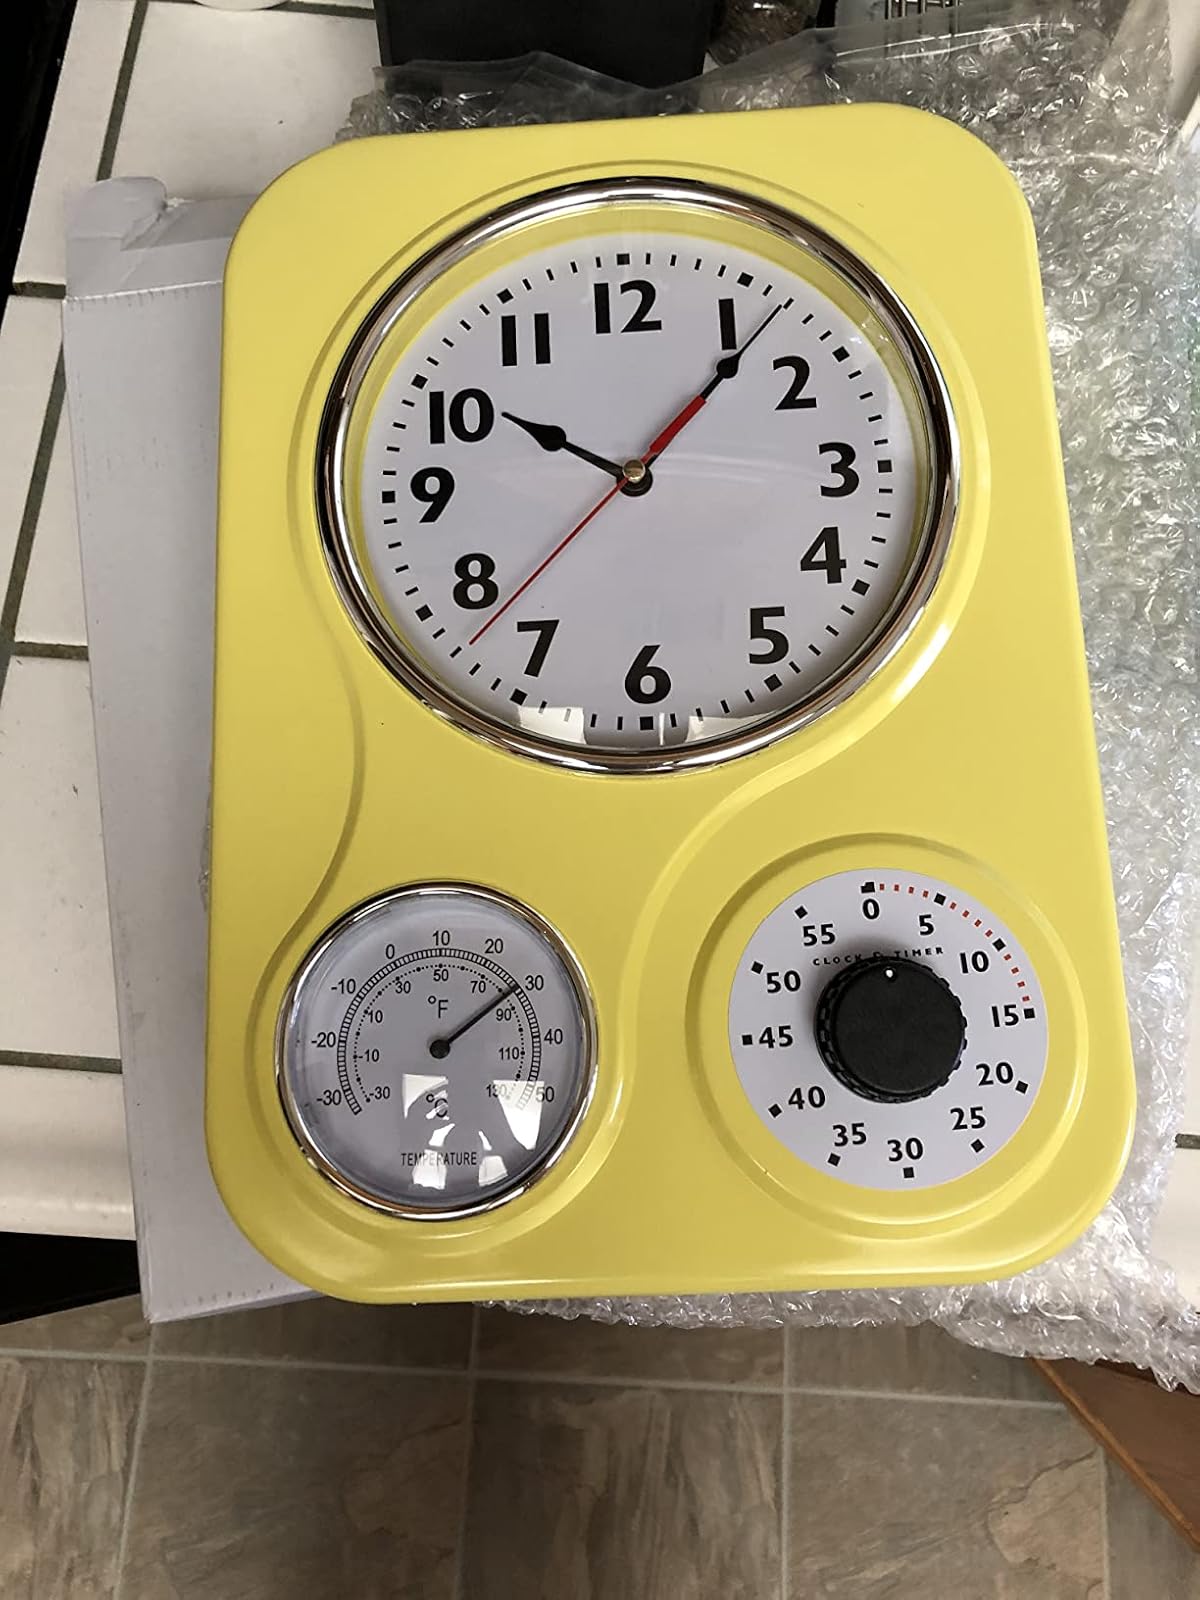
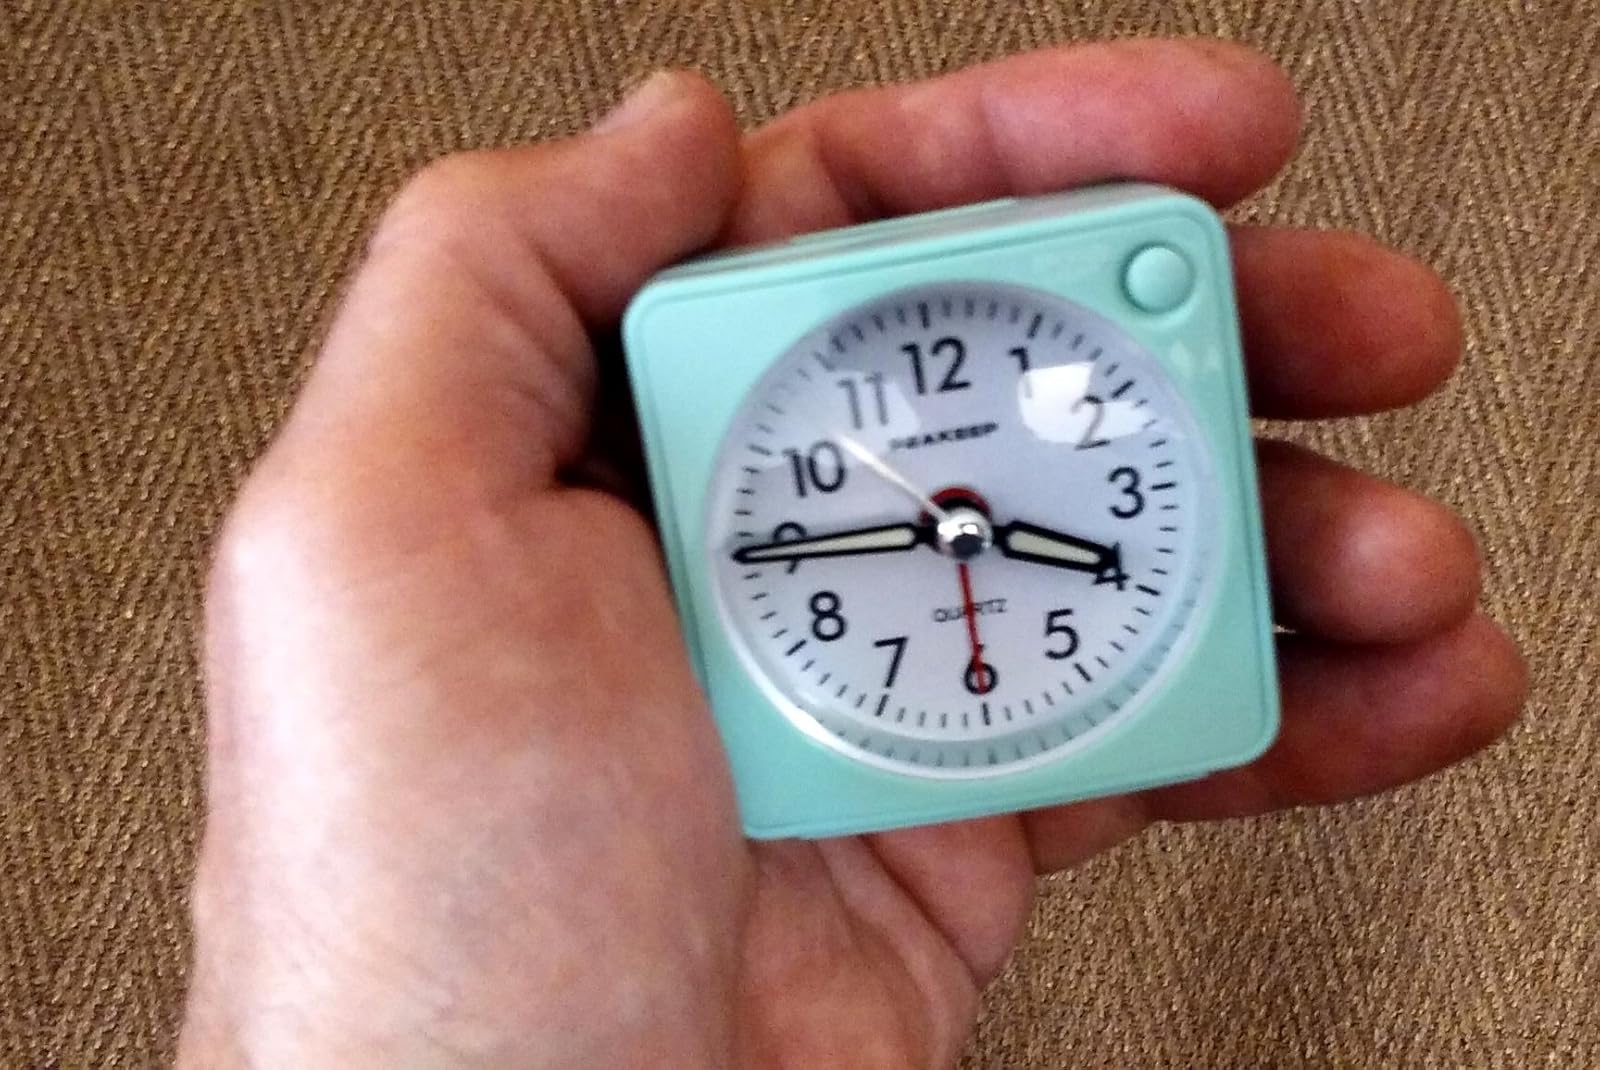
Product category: clock
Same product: no